Modern paganism

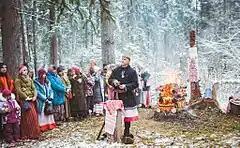
The community of the Union of Slavic Native Belief Communities celebrating Mokosh

The rise of modern paganism was aided by the decline in Christianity throughout many parts of Europe and North America, as well as by the concomitant decline in enforced religious conformity and greater freedom of religion that developed, allowing people to explore a wider range of spiritual options and form religious organisations that could operate free from legal persecution.